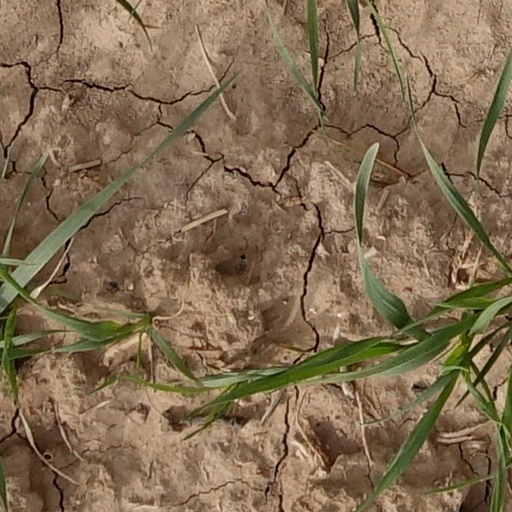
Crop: wheat